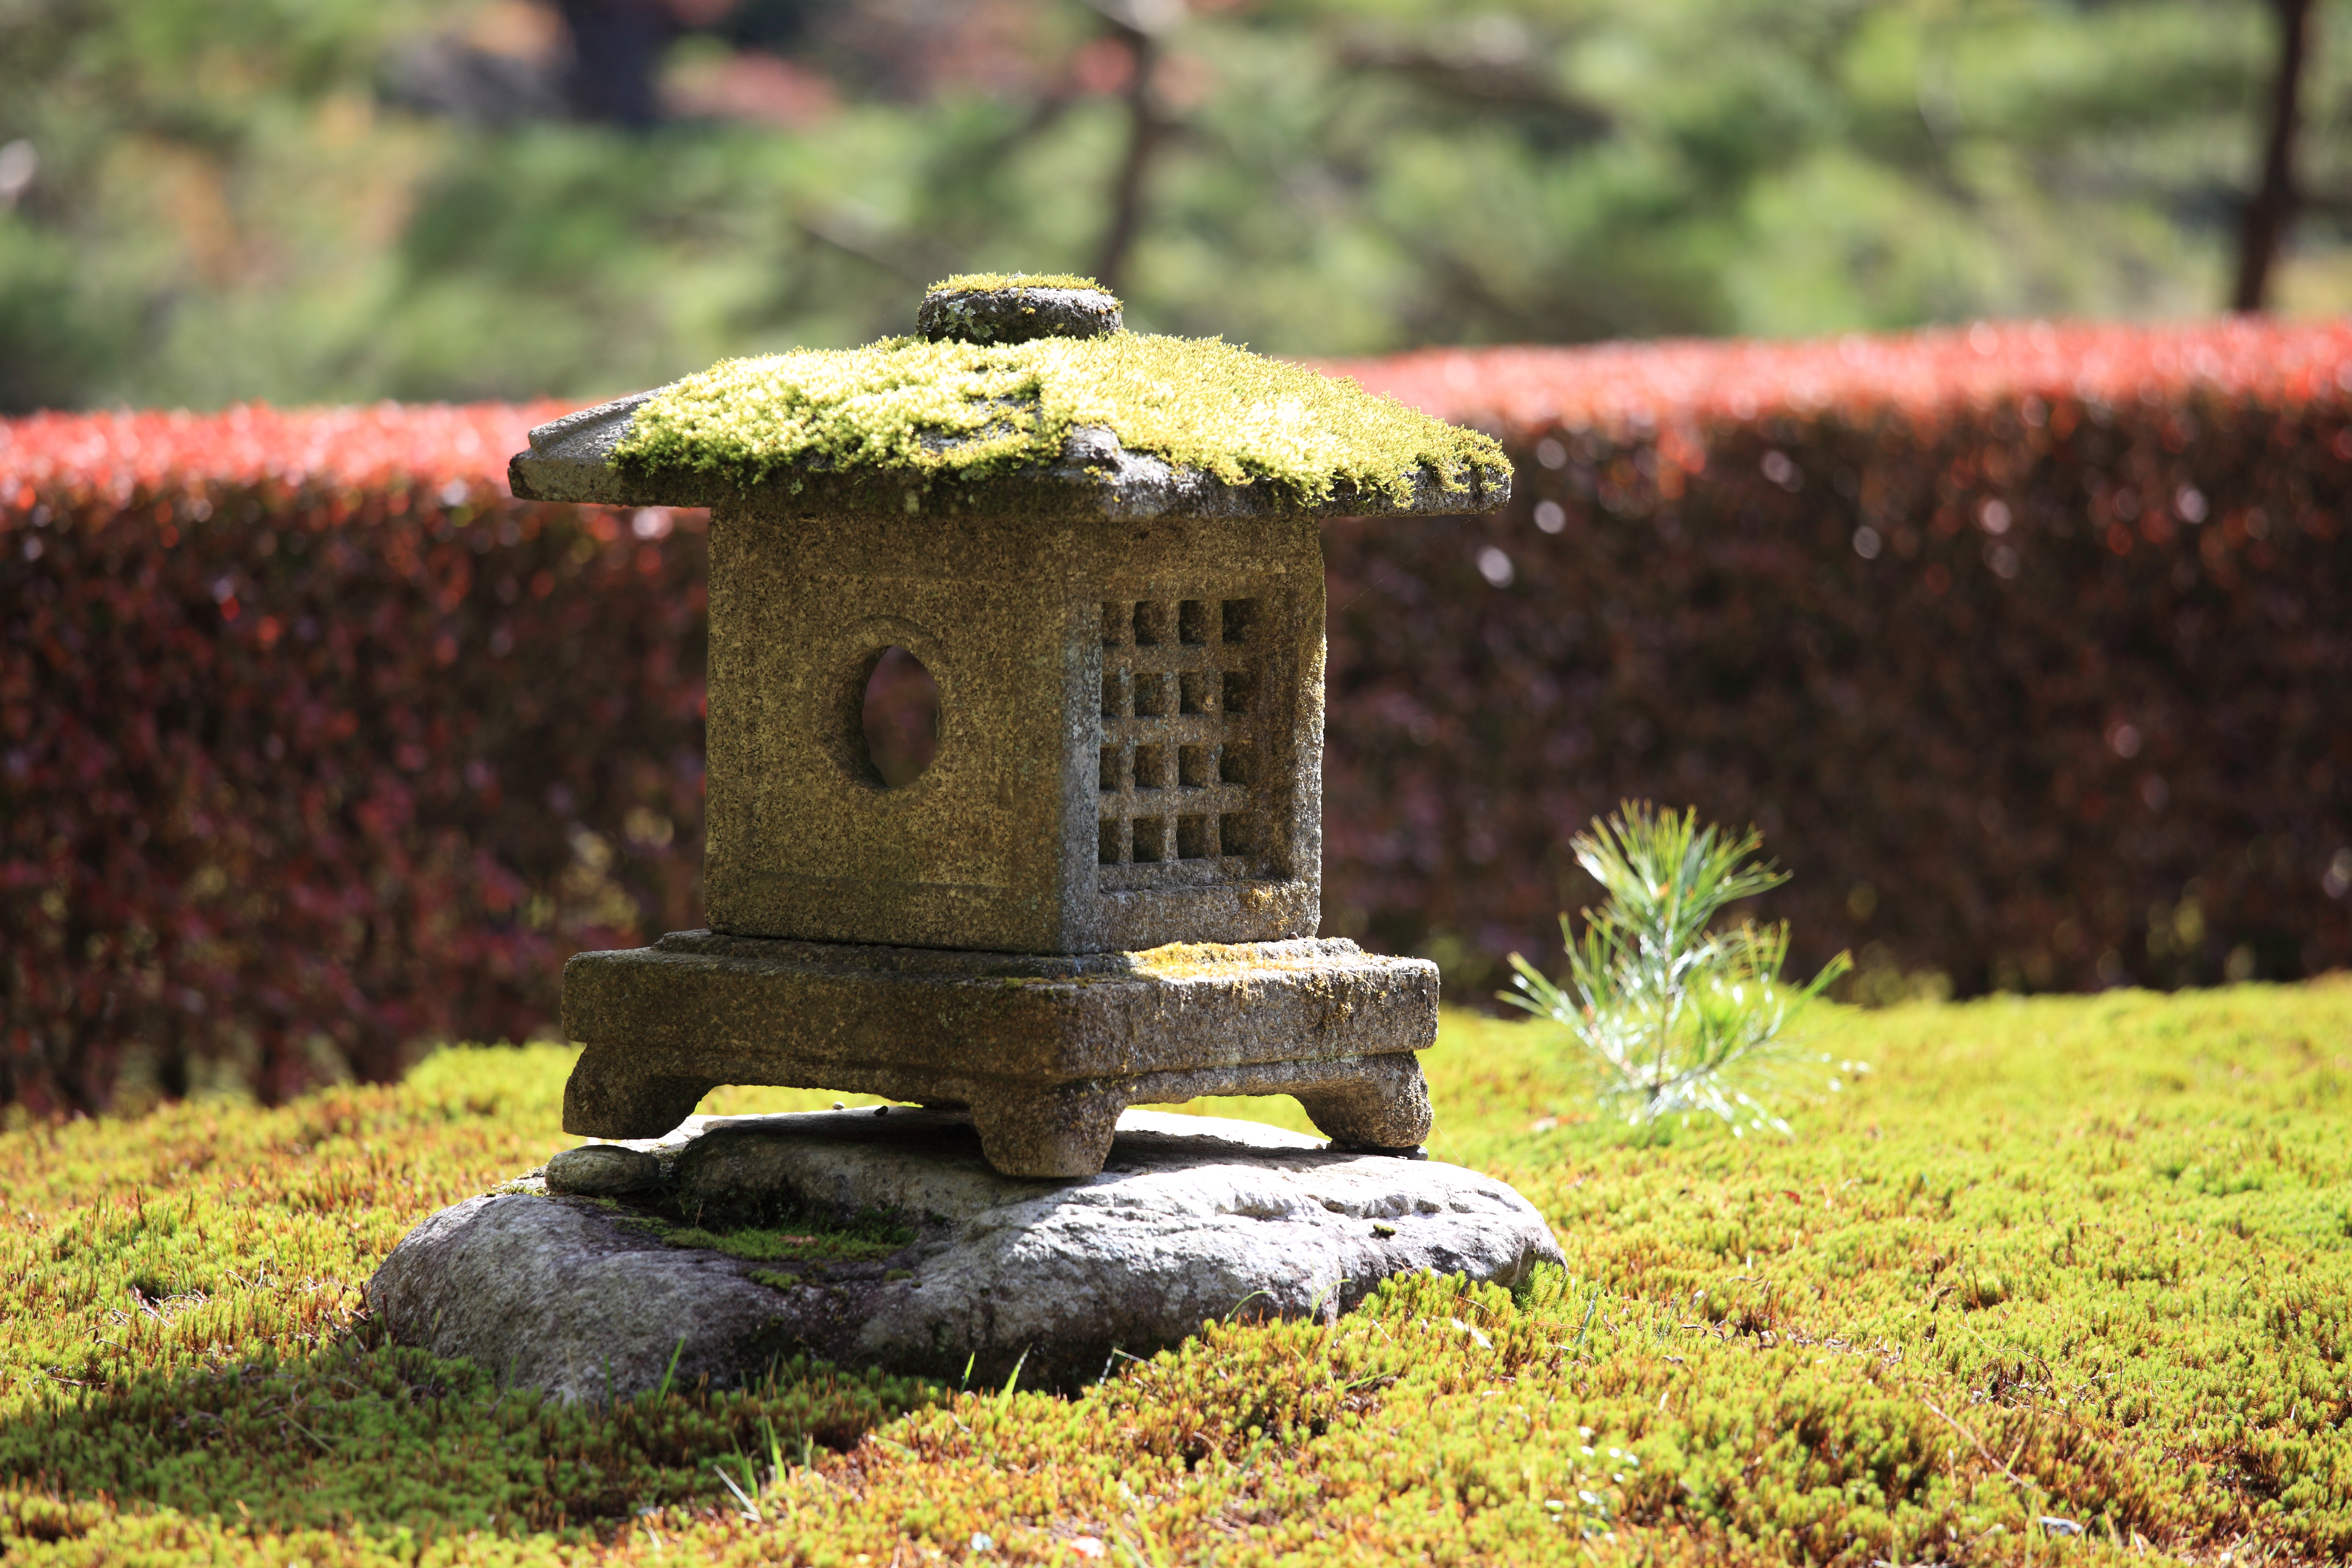
grass, lawn, leaf, flower, green, lantern, high, autumn, backyard, garden, lighting, japanese, shrine, tochigi, 5d, style, hires, yard, markii, hi, res, resolution, kanuma, furuminejinja, kohohen, rural area